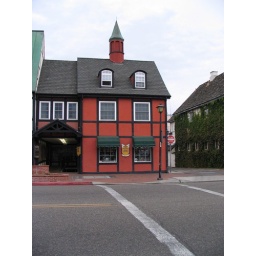
the red house in solvang